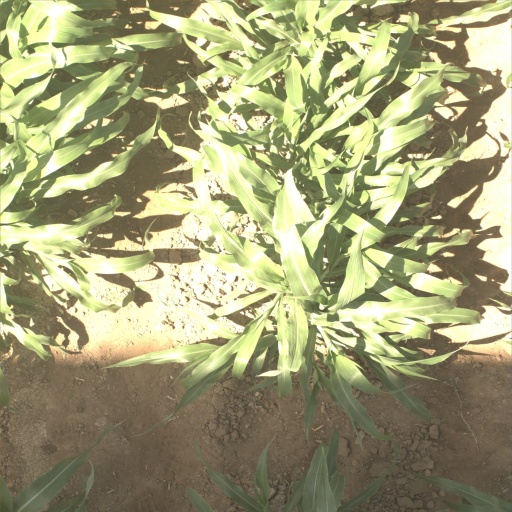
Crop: sorghum